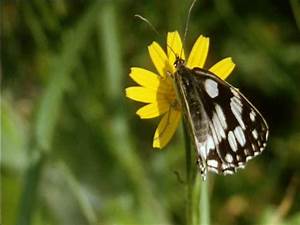
Label: farfalla